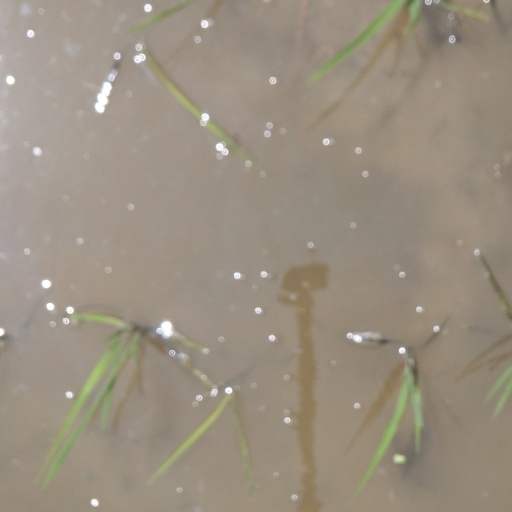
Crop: rice